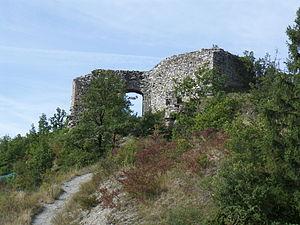
Savièse est une commune suisse du canton du Valais, située dans le district de Sion.